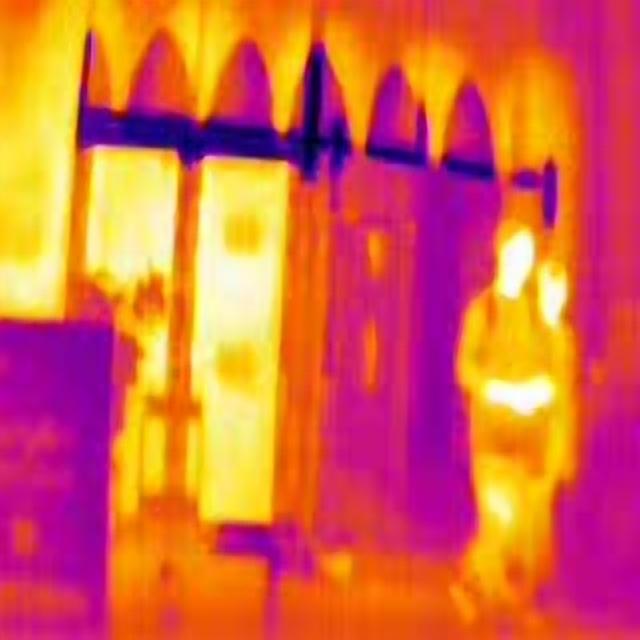
Detected objects:
label: person
label: person